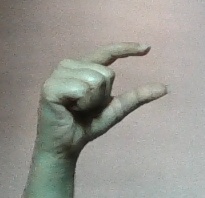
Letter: dal